Tarzan

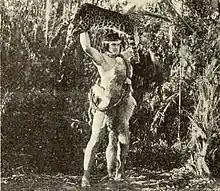
Tarzan's agility, speed, and strength allow him to kill a leopard in 1921's "The Adventures of Tarzan".

Tarzan's jungle upbringing gives him abilities far beyond those of ordinary humans. These include climbing, clinging, and leaping as well as any great ape. He uses branches, swings from vines to travel at great speed, and can use his feet like hands (he prefers going barefoot because he relies on the flexibility of bare feet), a skill acquired among the anthropoid apes.